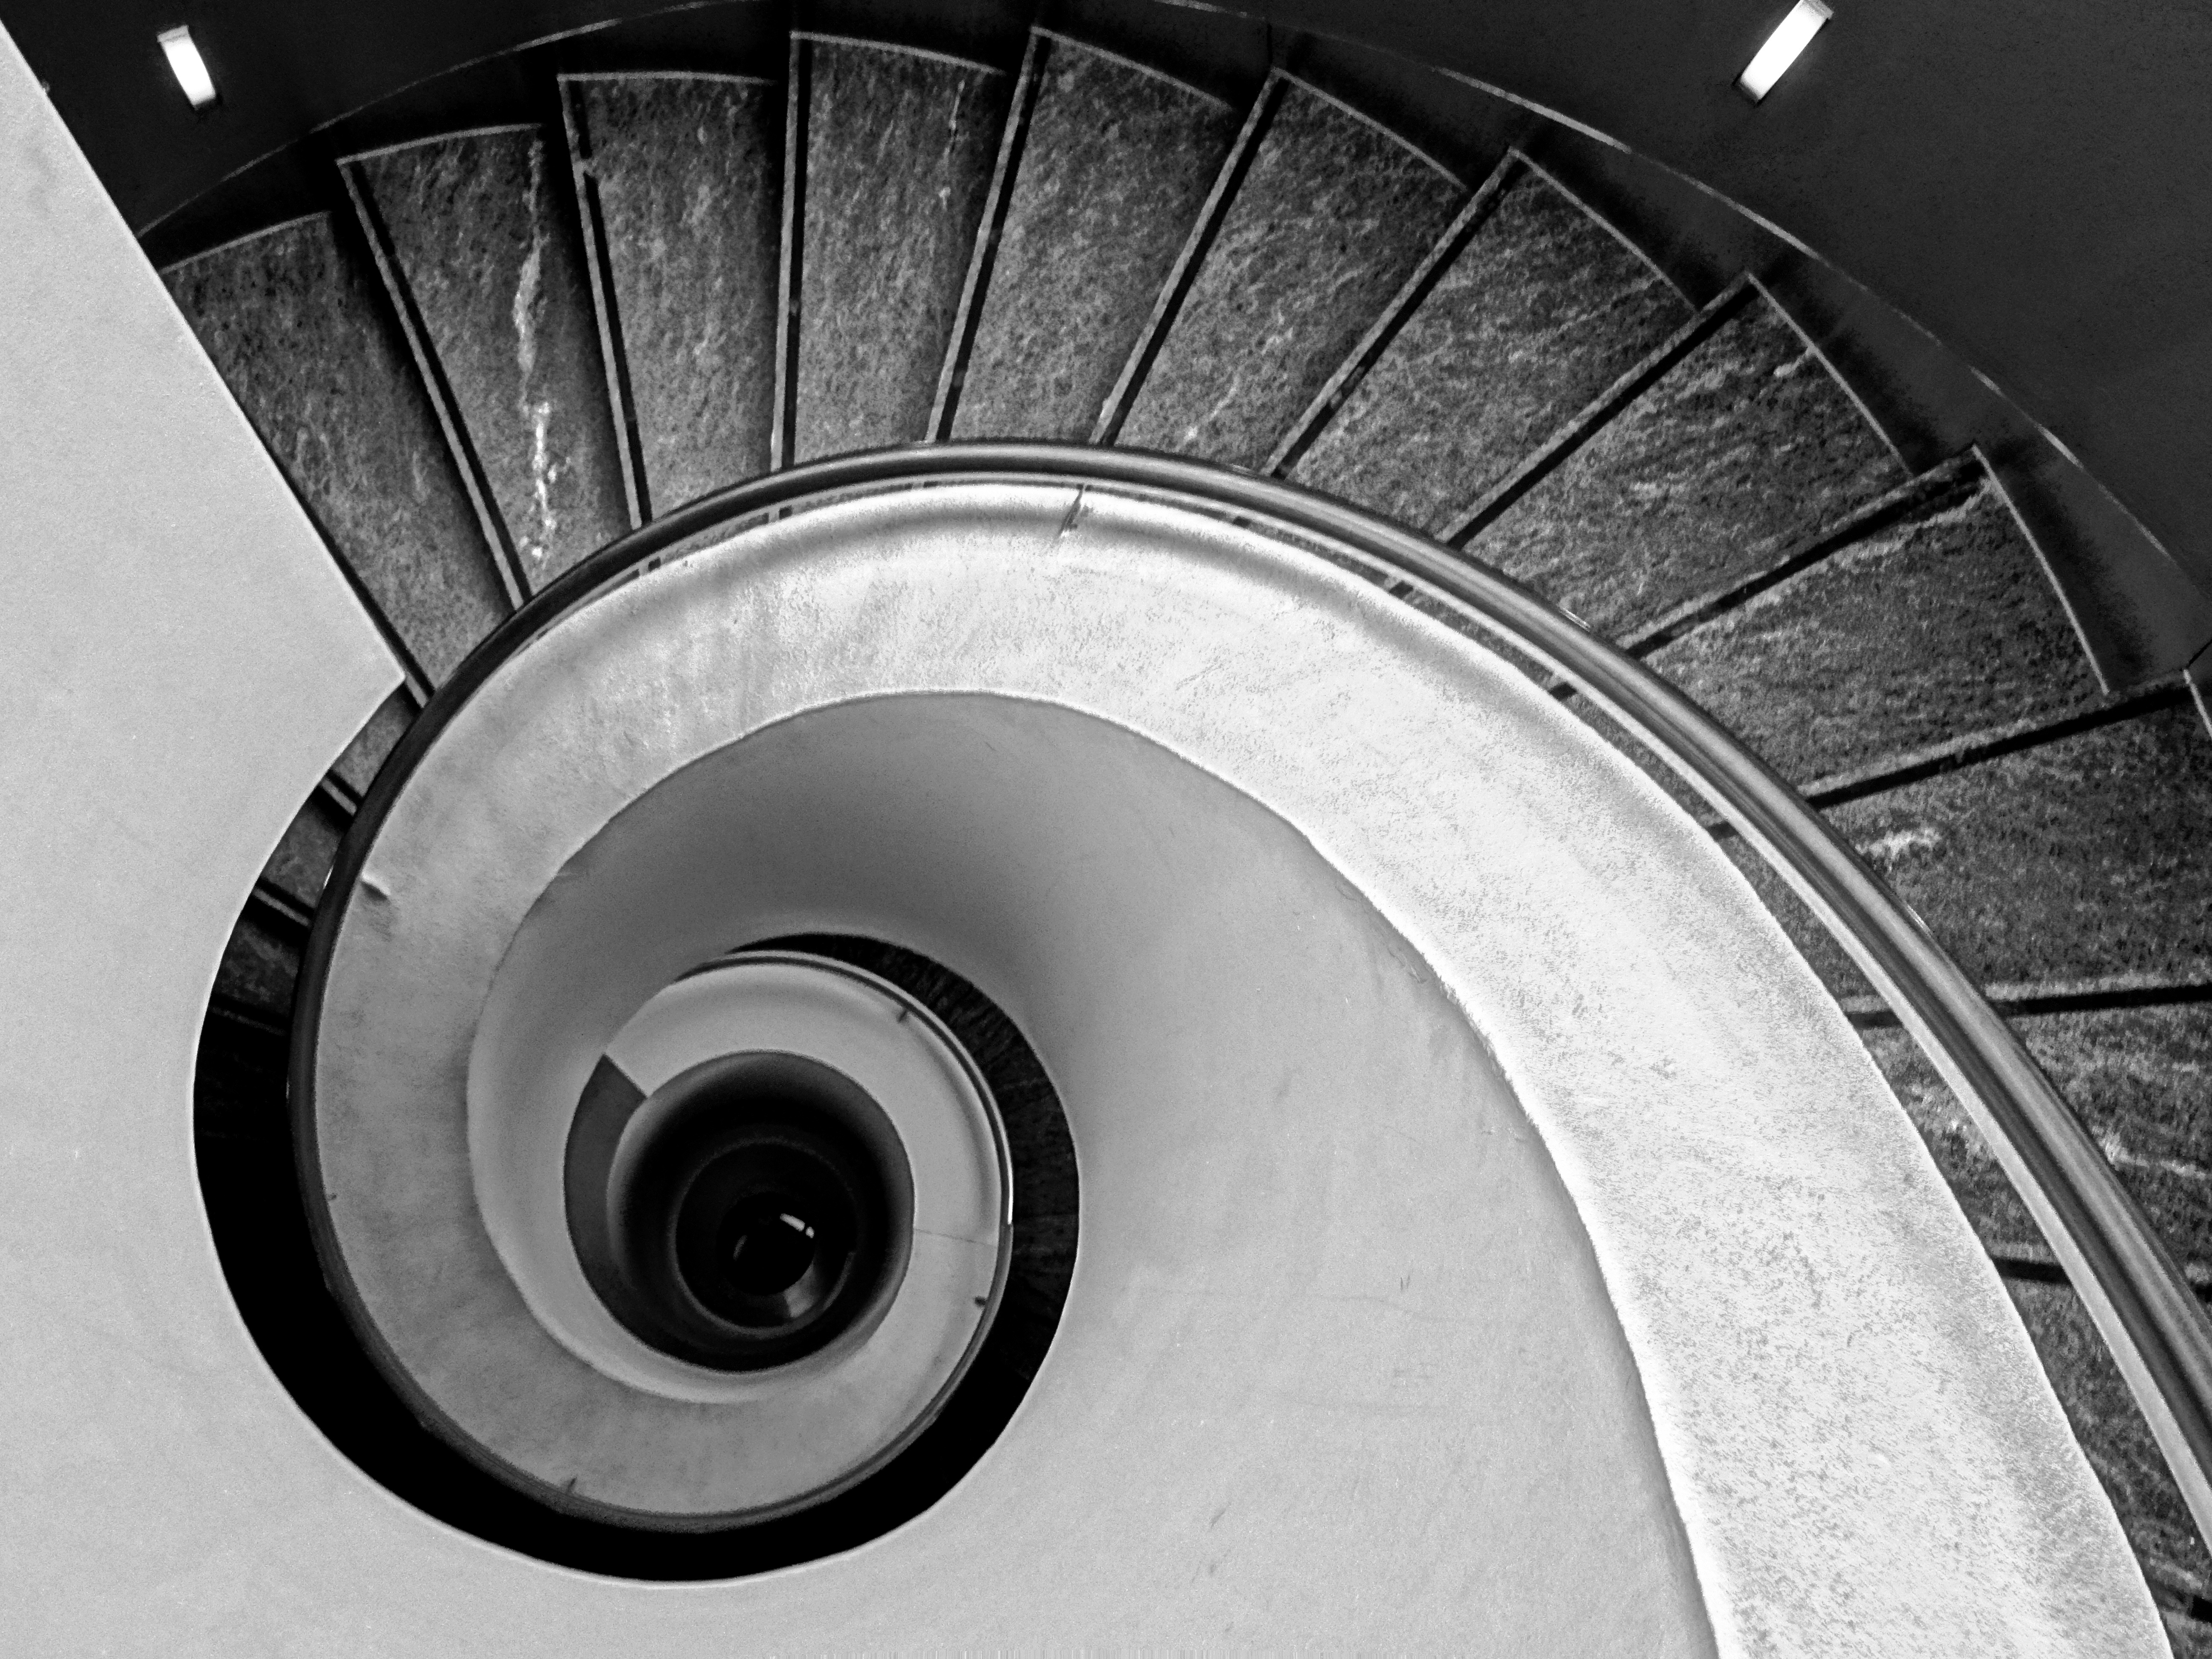
black and white, architecture, white, photography, wheel, spiral, staircase, spoke, black, monochrome, tire, spiral staircase, circle, snail, stairs, rim, rise, shape, gradually, monochrome photography, automotive tire, aircraft engine